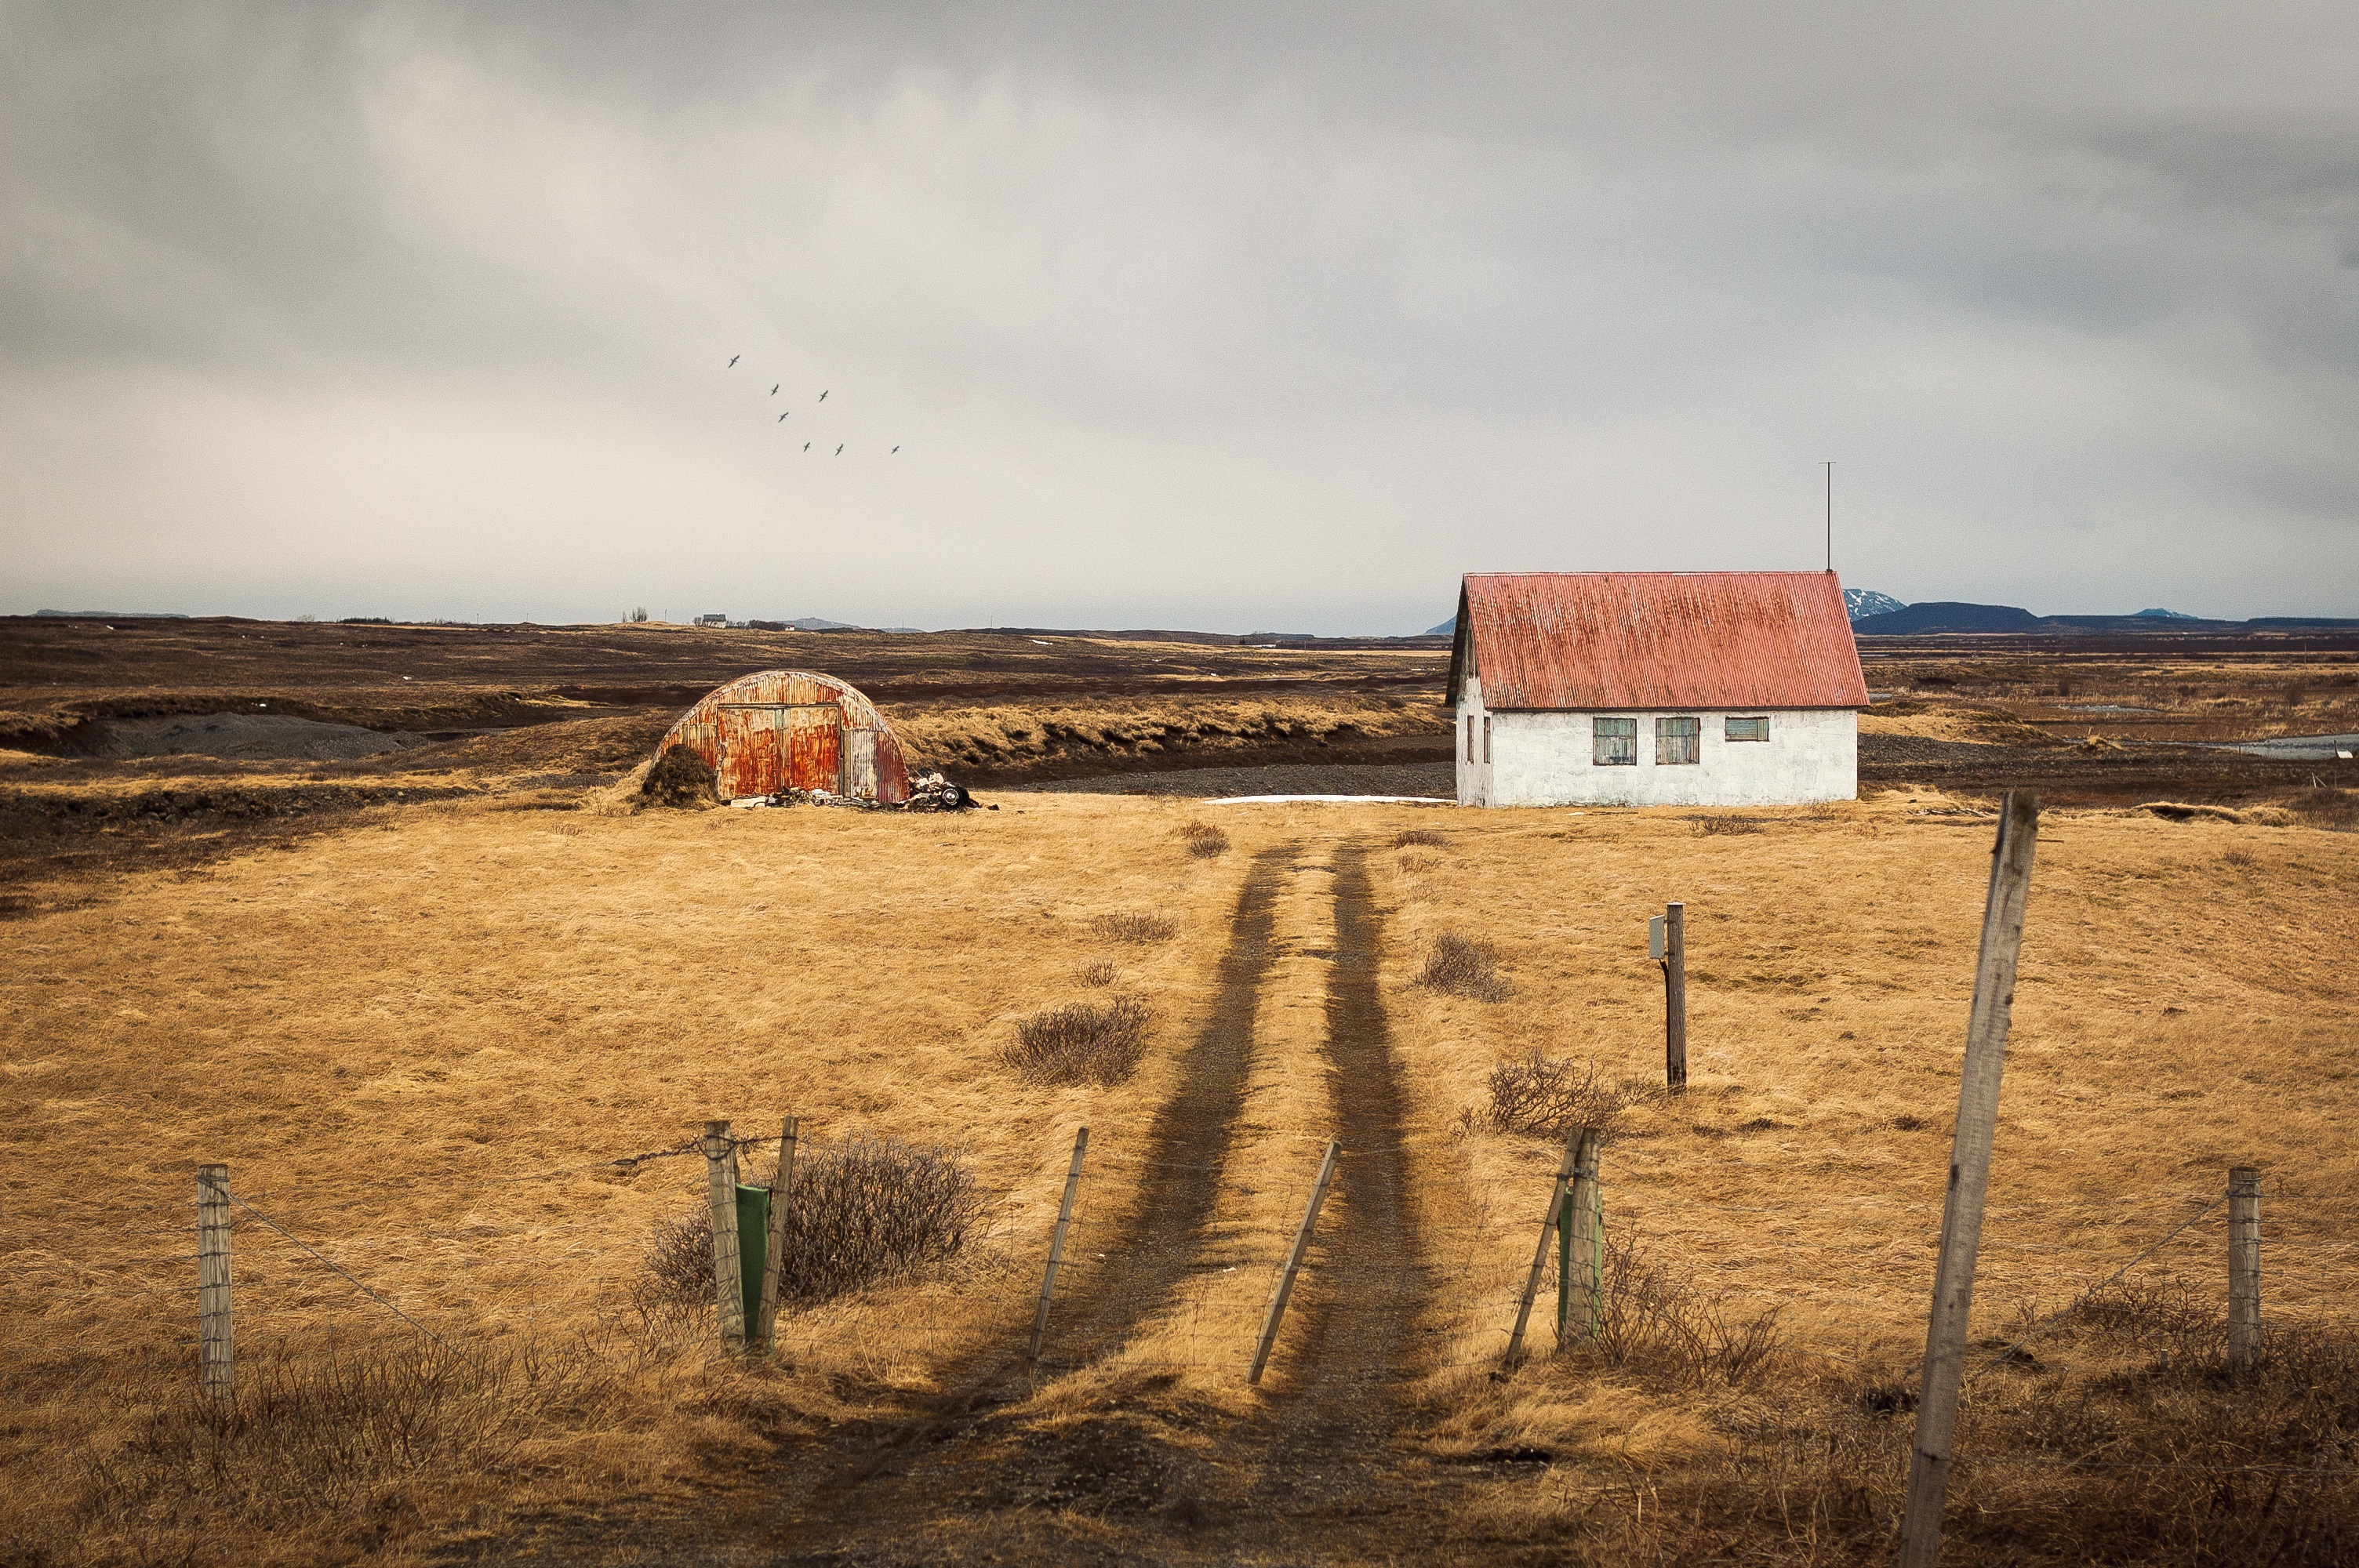
landscape, sea, sand, rock, horizon, cloud, sky, field, farm, prairie, house, morning, hill, barn, soil, agriculture, plain, steppe, rural area, natural environment